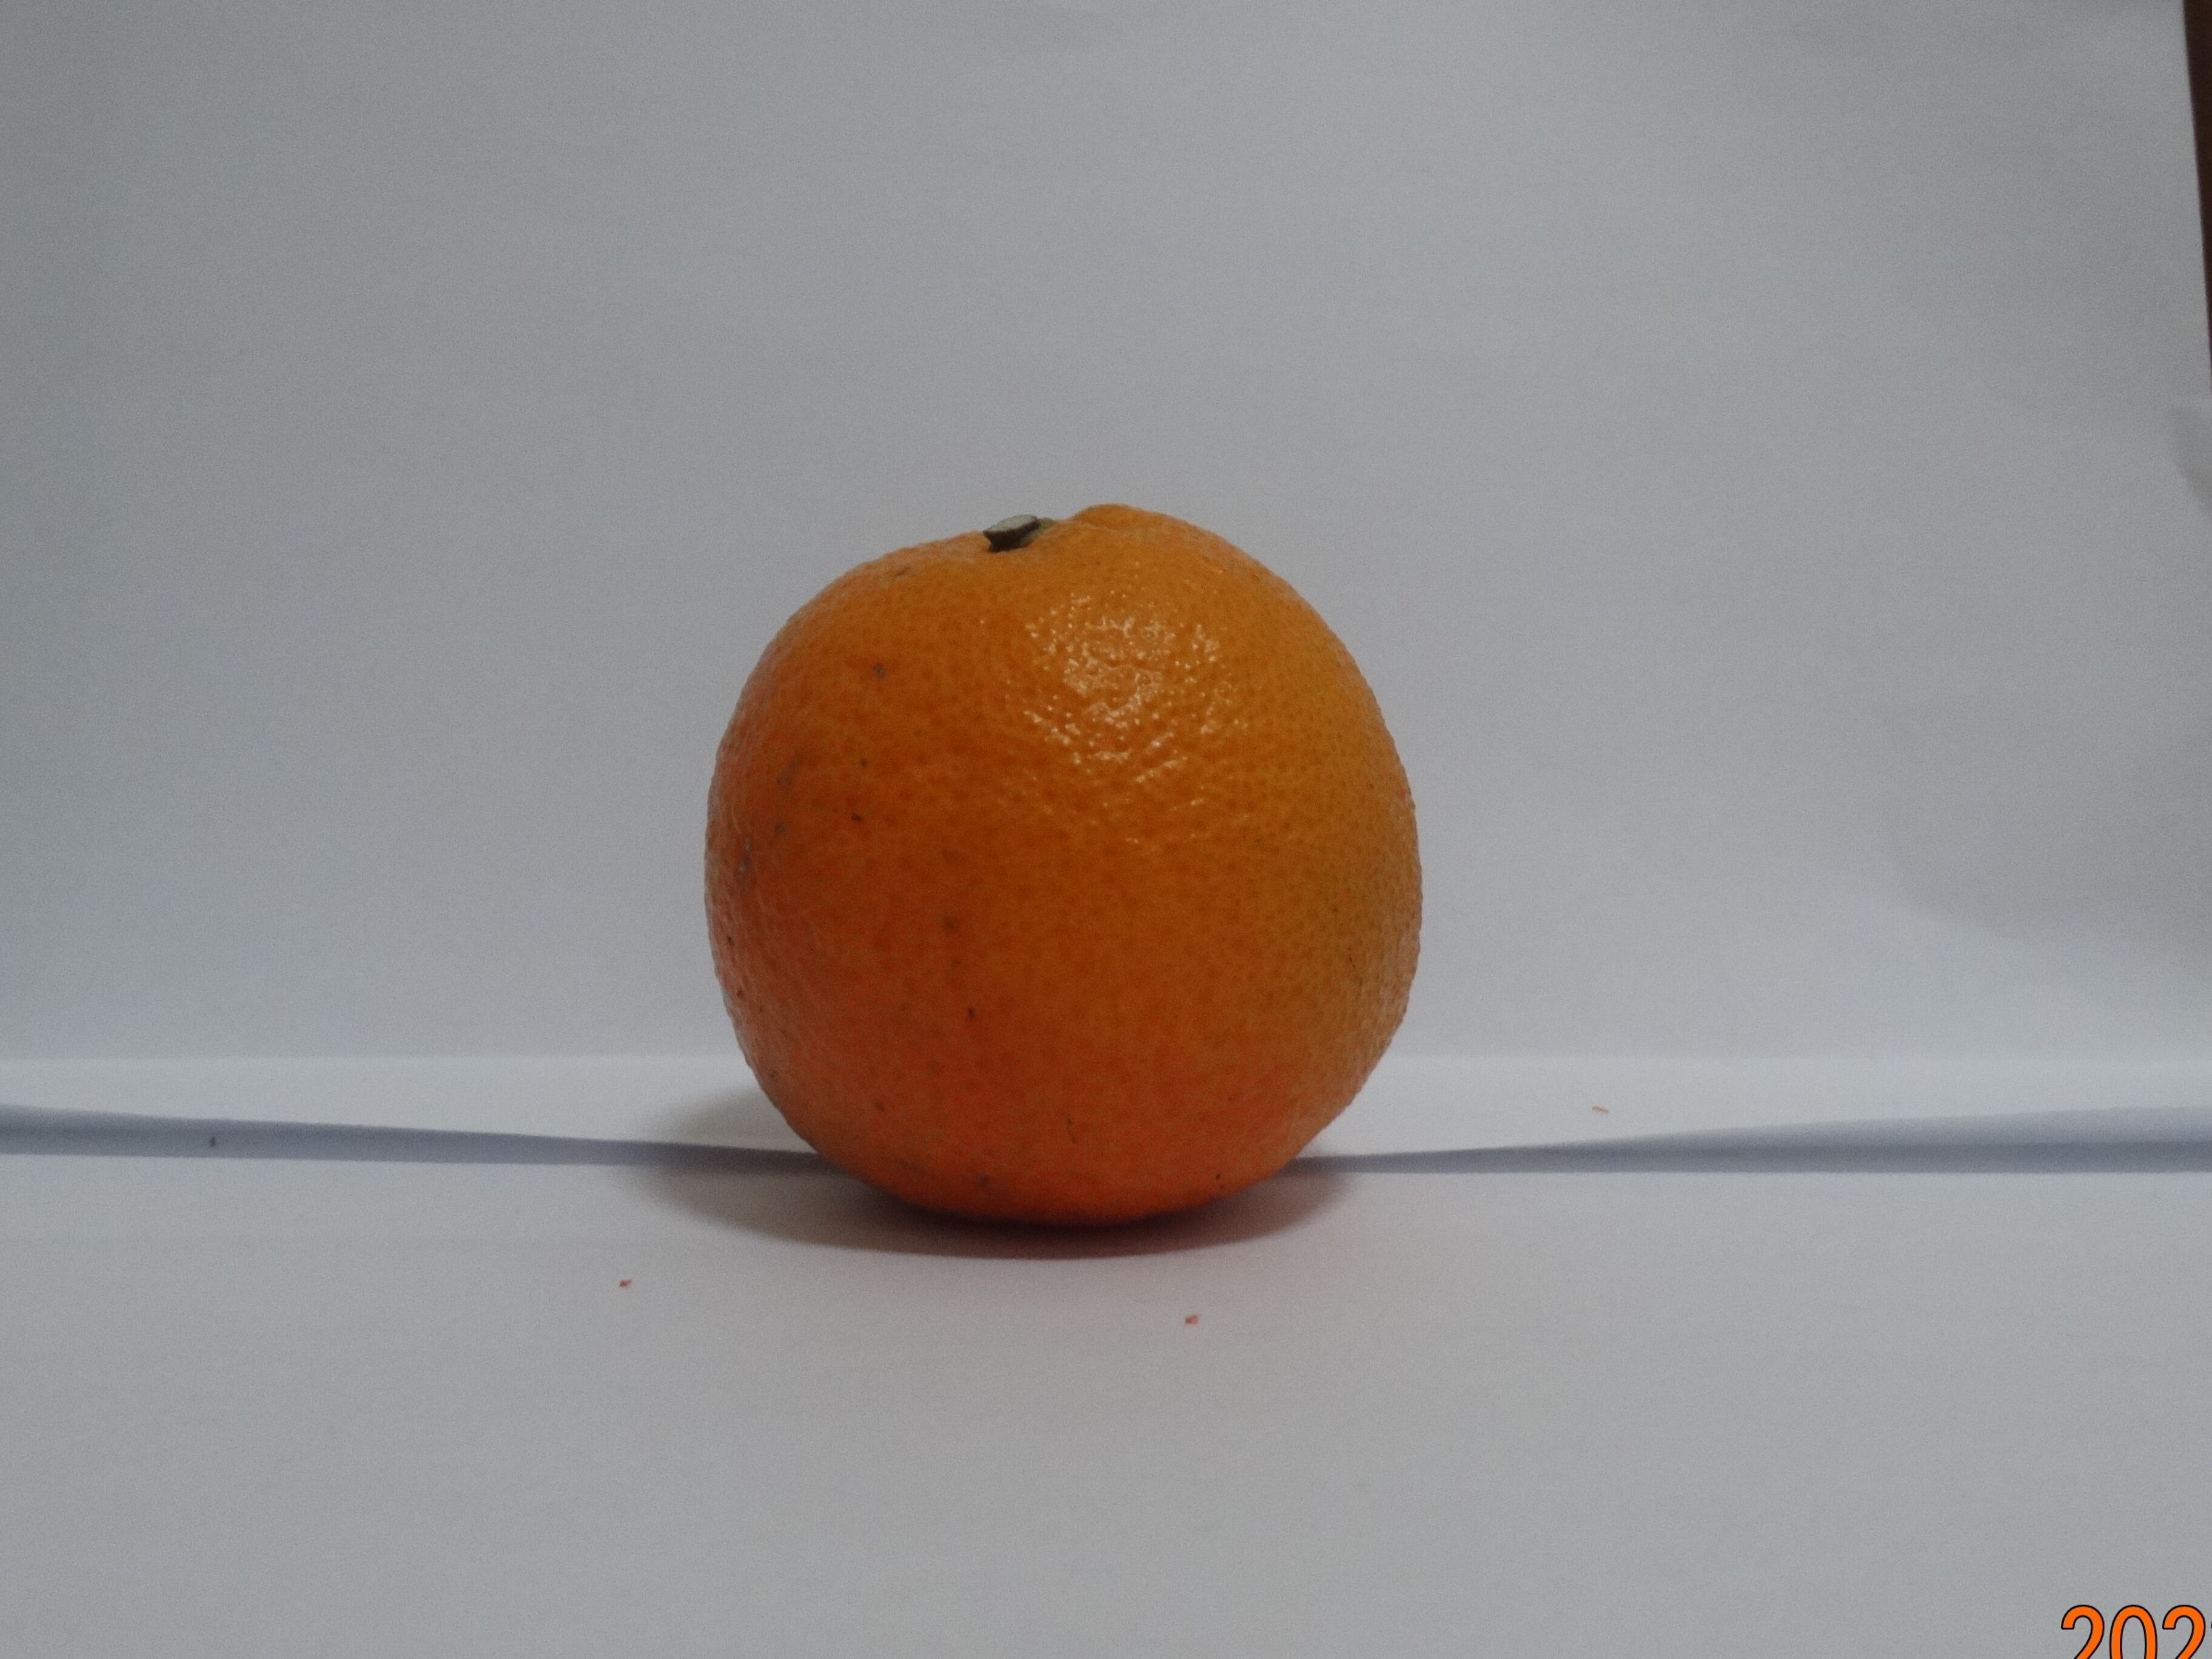
Citrus fruit variety: tankan